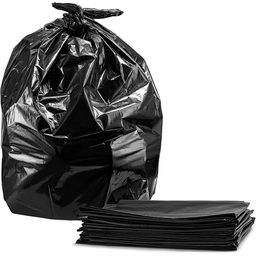
Label: plastic